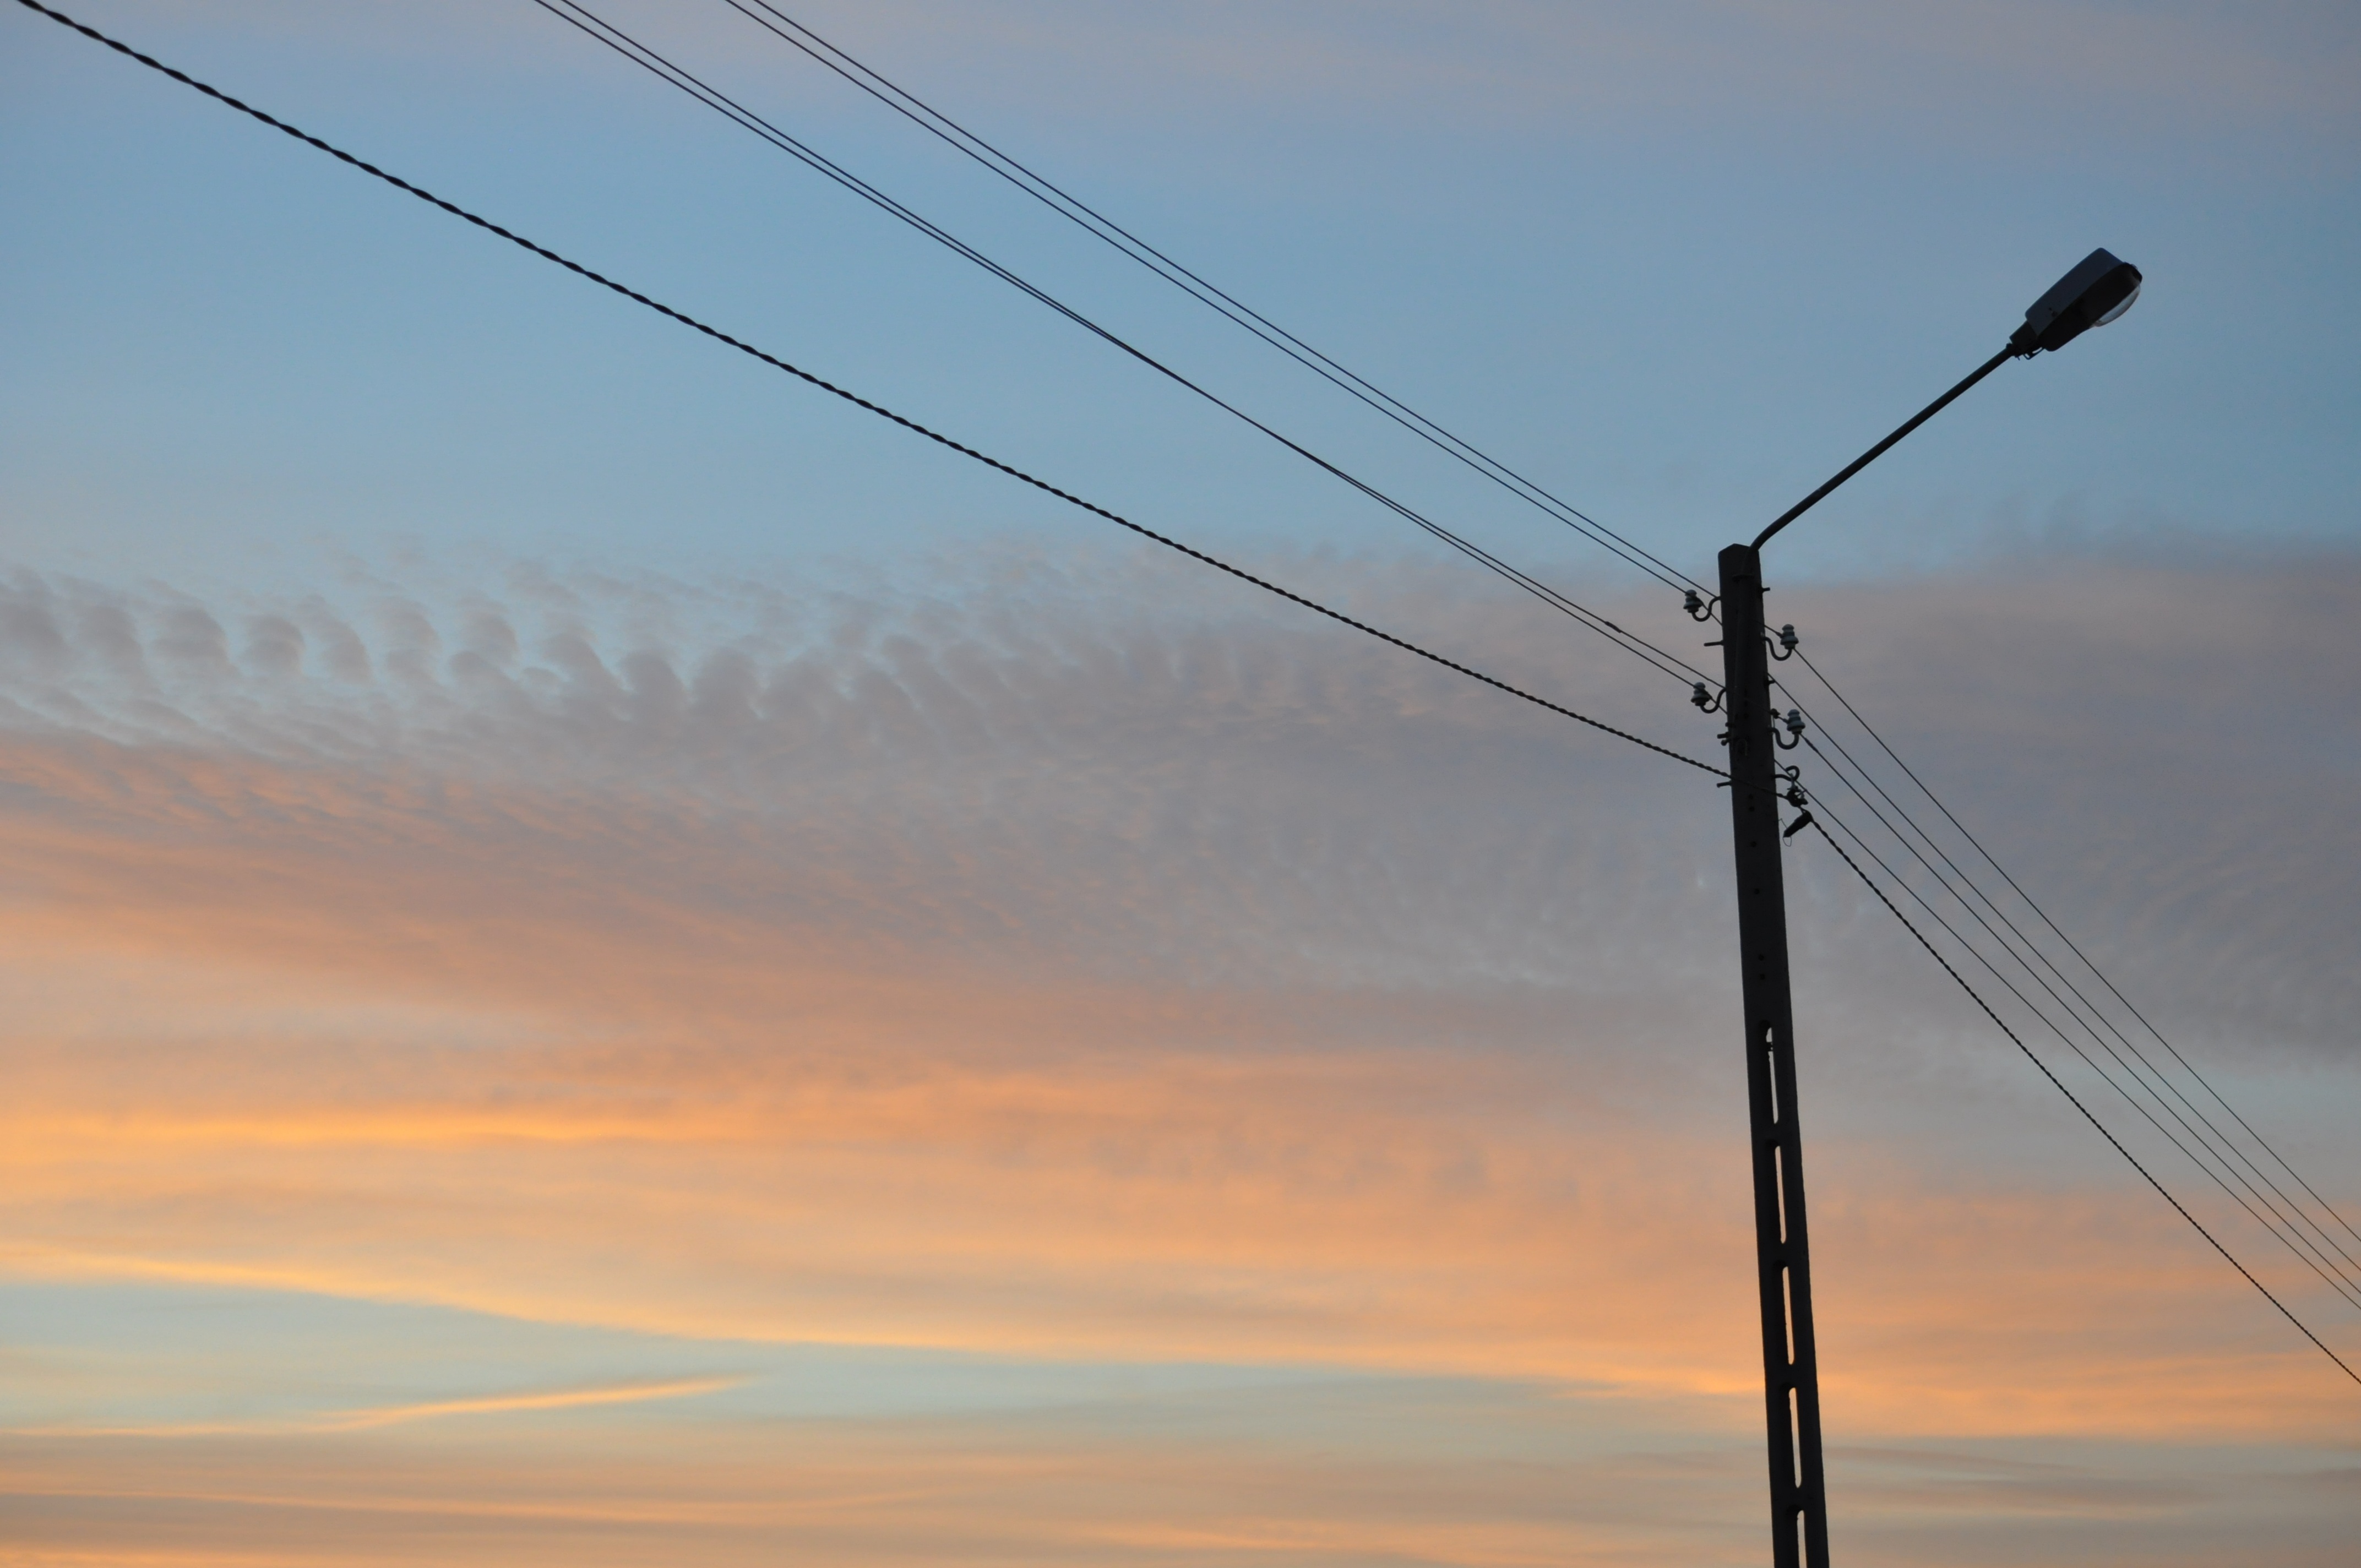
horizon, cloud, sky, sunrise, sunset, wind, dawn, dusk, line, lantern, mast, street light, electricity, energy, clouds, shape, transmission tower, high voltage line, electrical supply, overhead power line